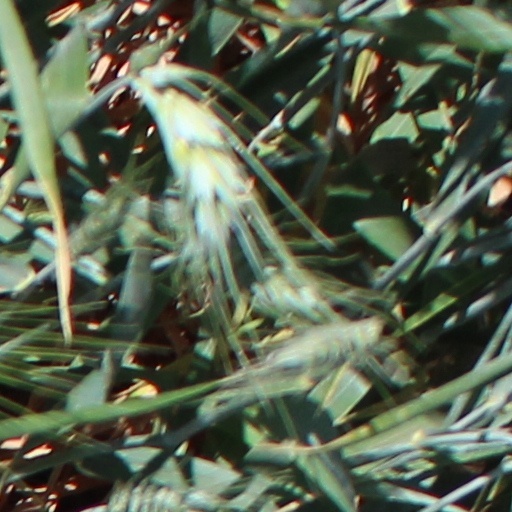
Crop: wheat